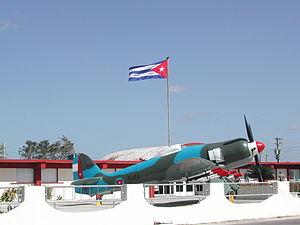
Les forces armées cubaines, officiellement Forces armées révolutionnaires sont divisées en une armée de terre, une armée de l'air et une marine de guerre, auxquelles s'ajoutent des forces paramilitaires.